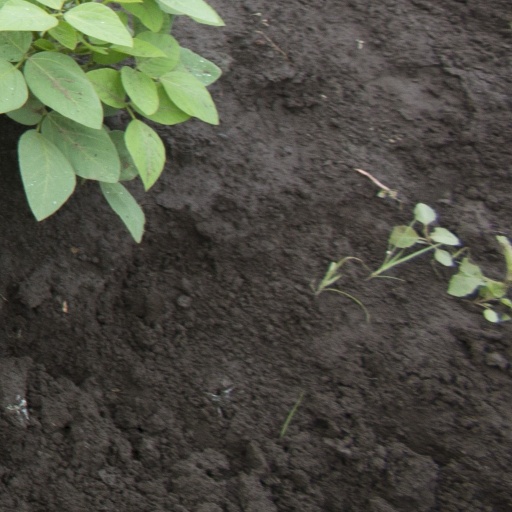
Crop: soybean